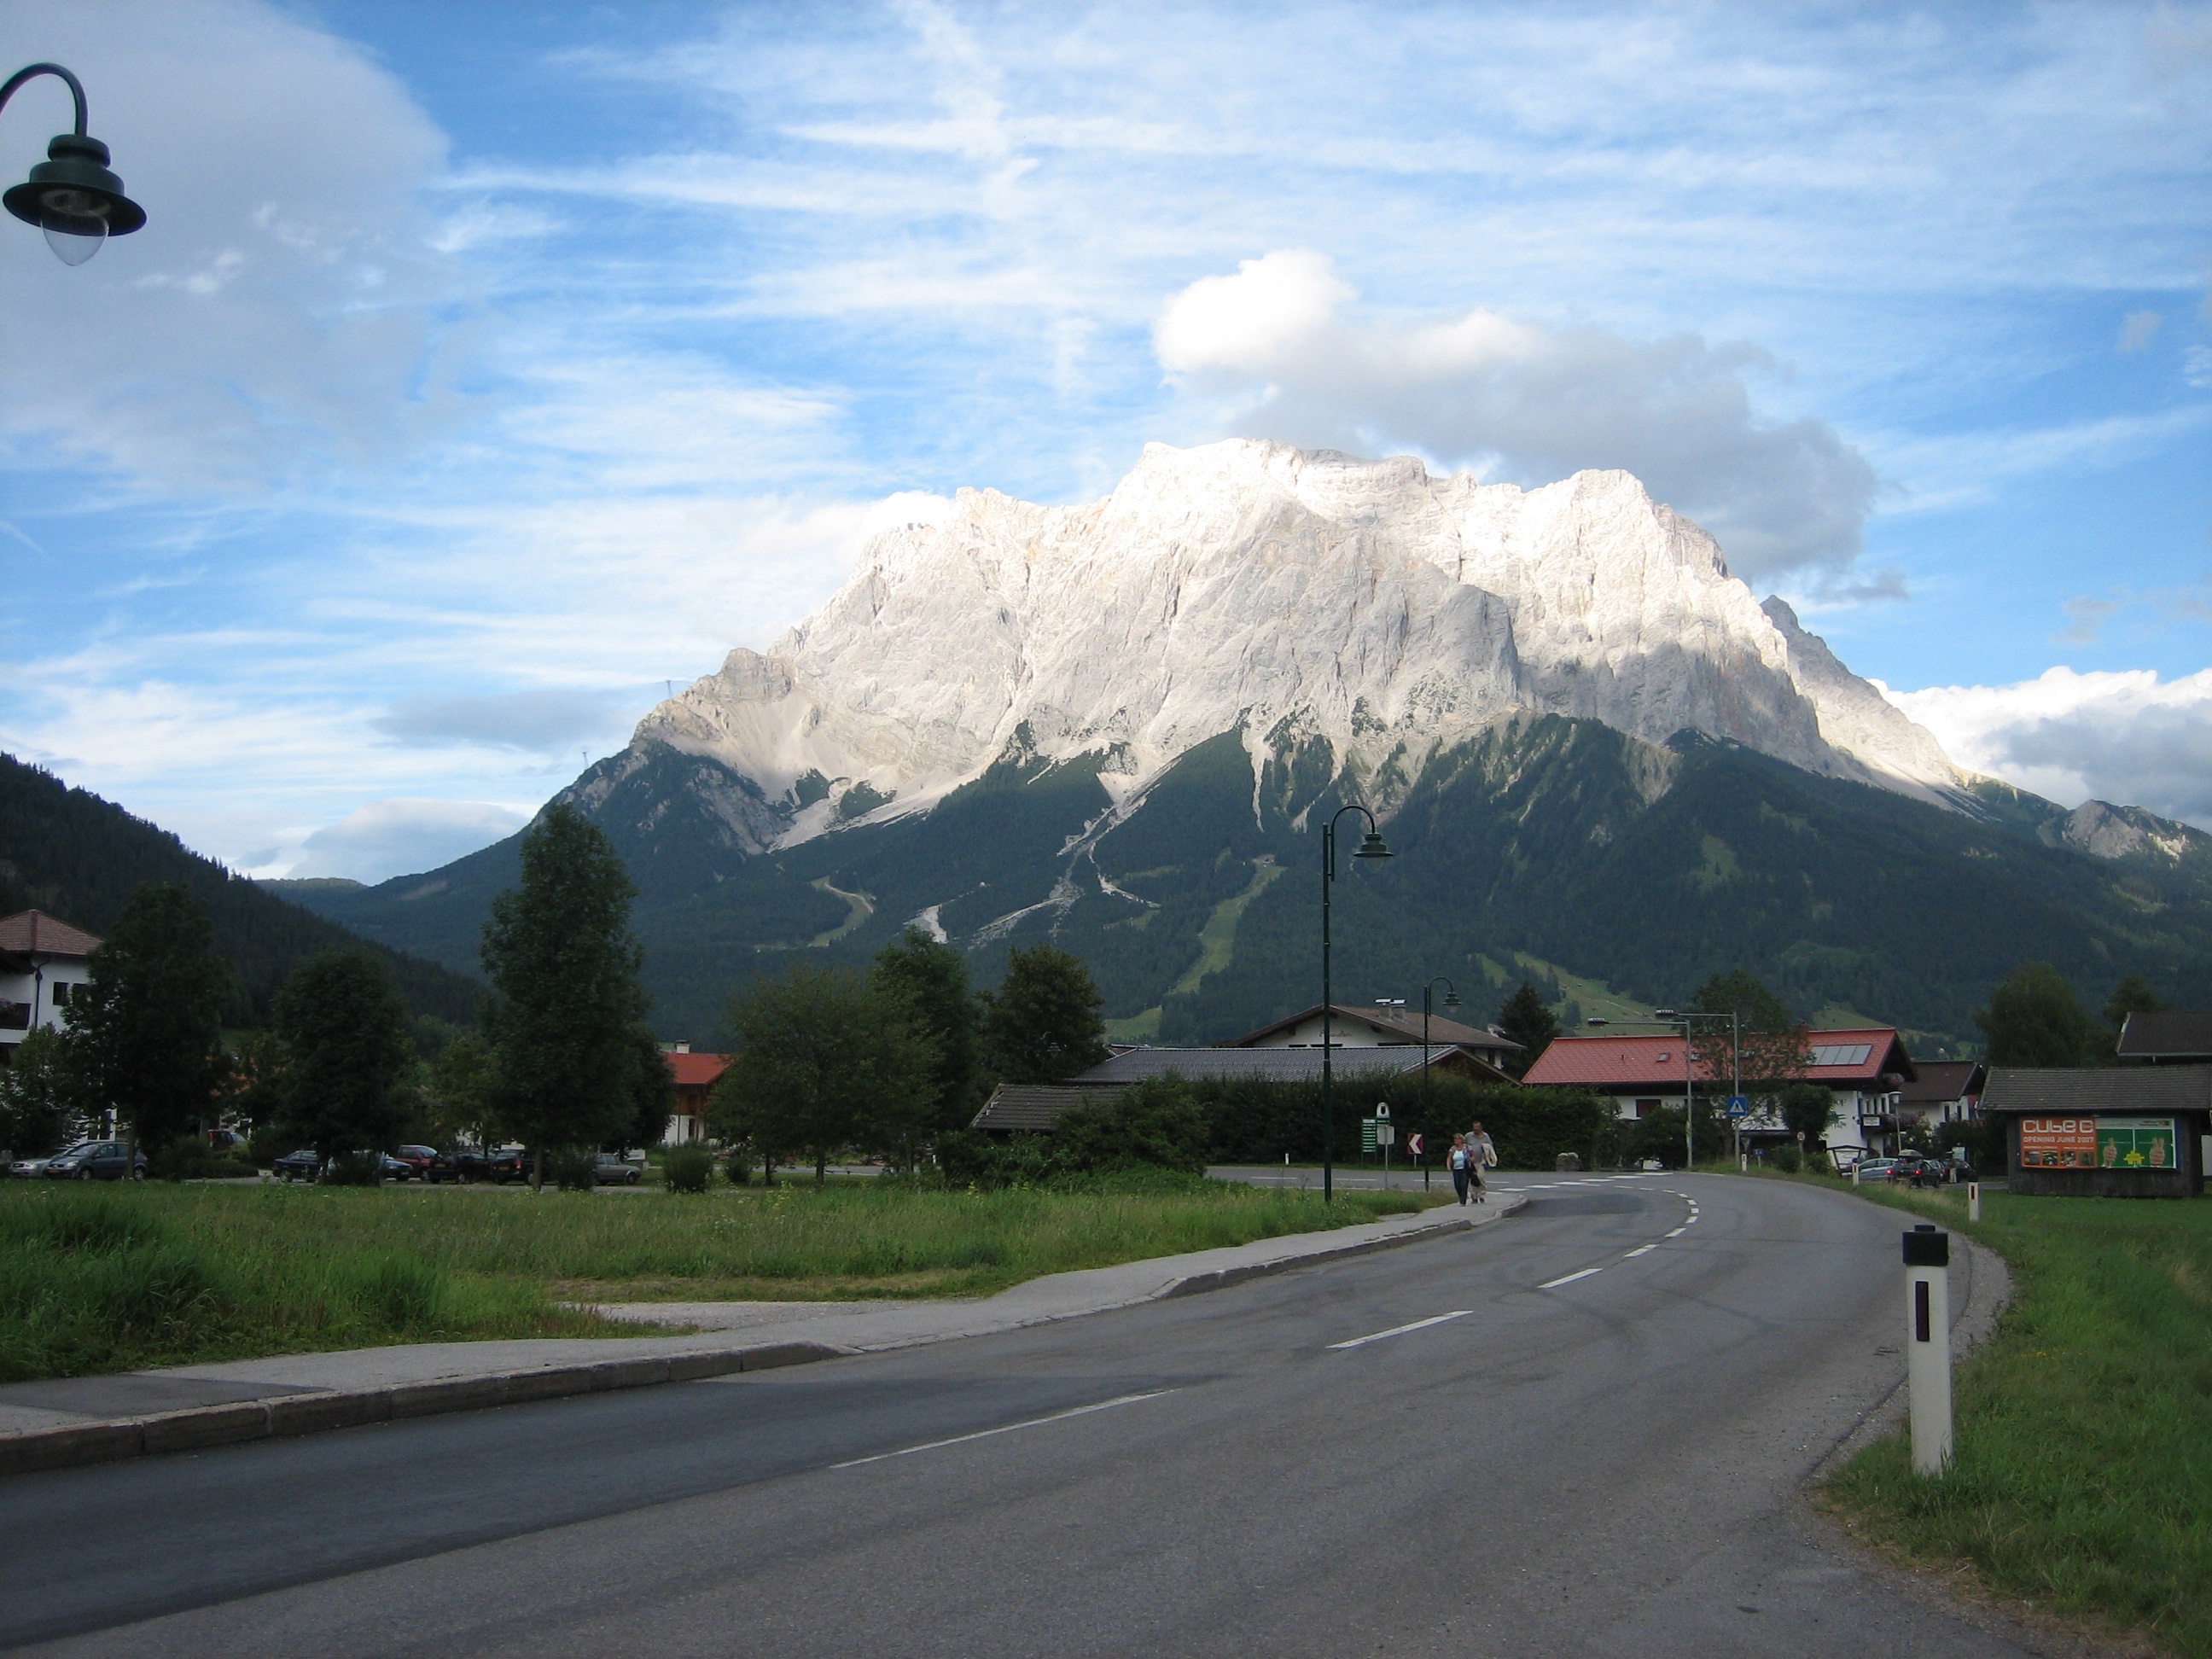
nature, mountain, cloud, road, hill, highway, valley, mountain range, alpine, mountain landscape, road trip, alps, plateau, landform, mountain pass, geographical feature, mountainous landforms